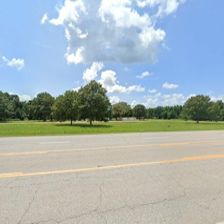
Label: streetView